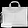
Label: Bag